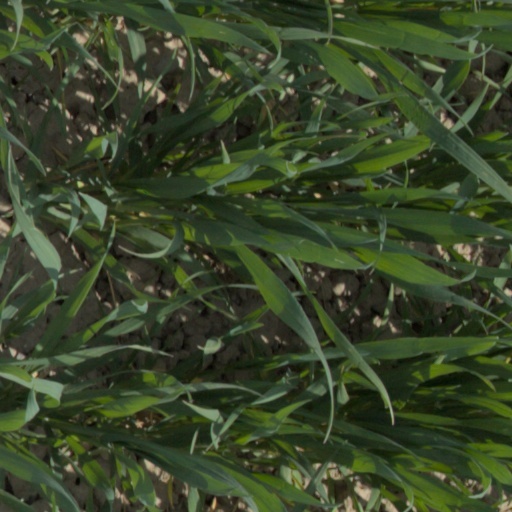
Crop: wheat